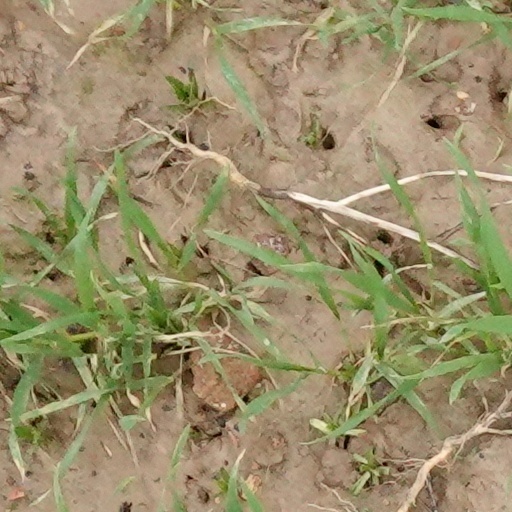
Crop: wheat